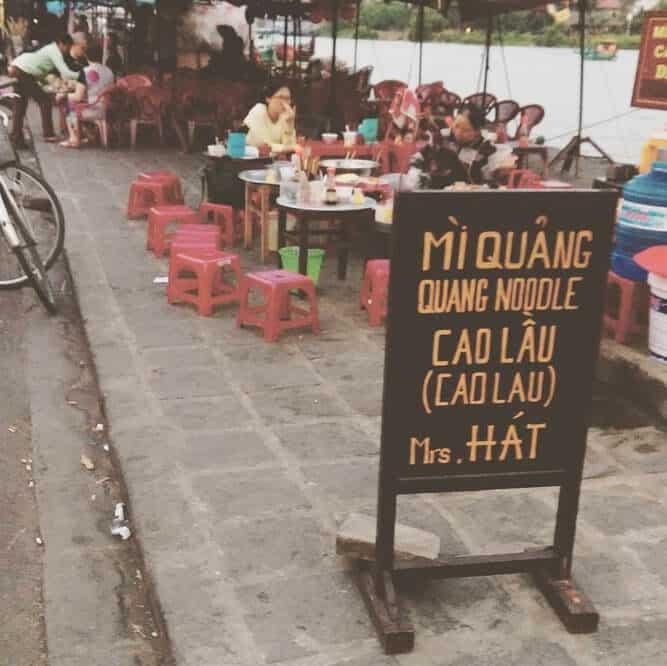
có một vài người đang xuất hiện trong các quán ăn ở vỉa hè